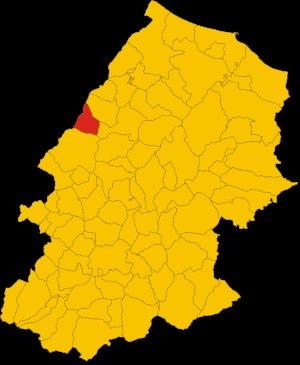
Roccavivara est une commune italienne de la province de Campobasso dans la région Molise en Italie.